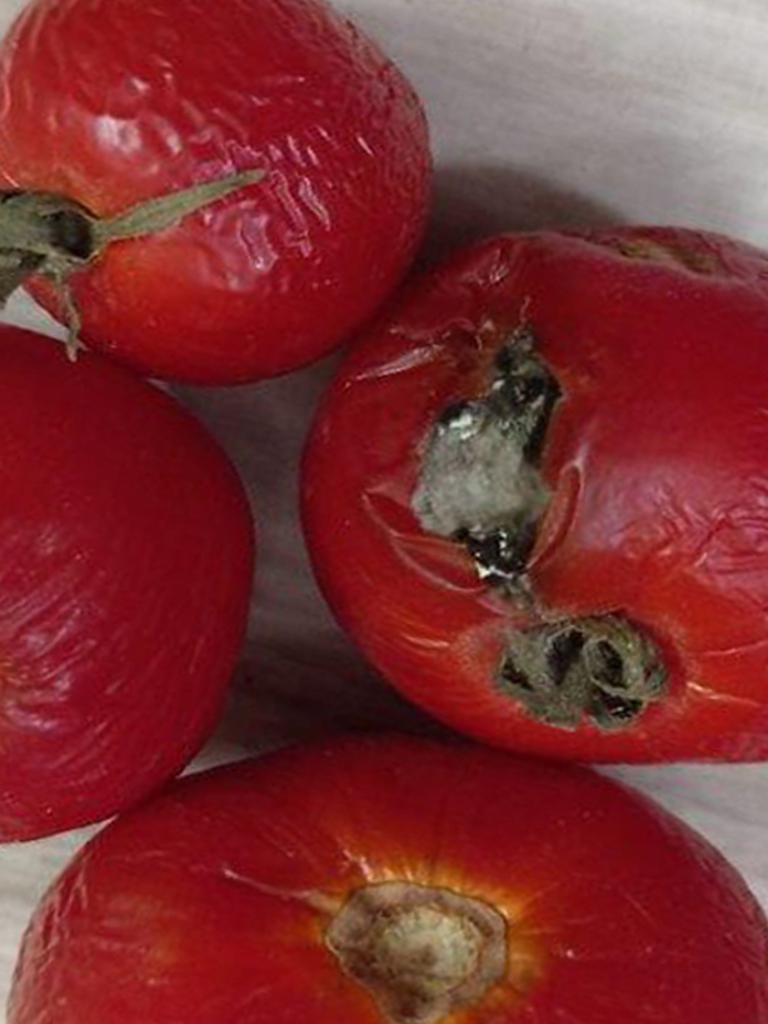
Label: Rotten